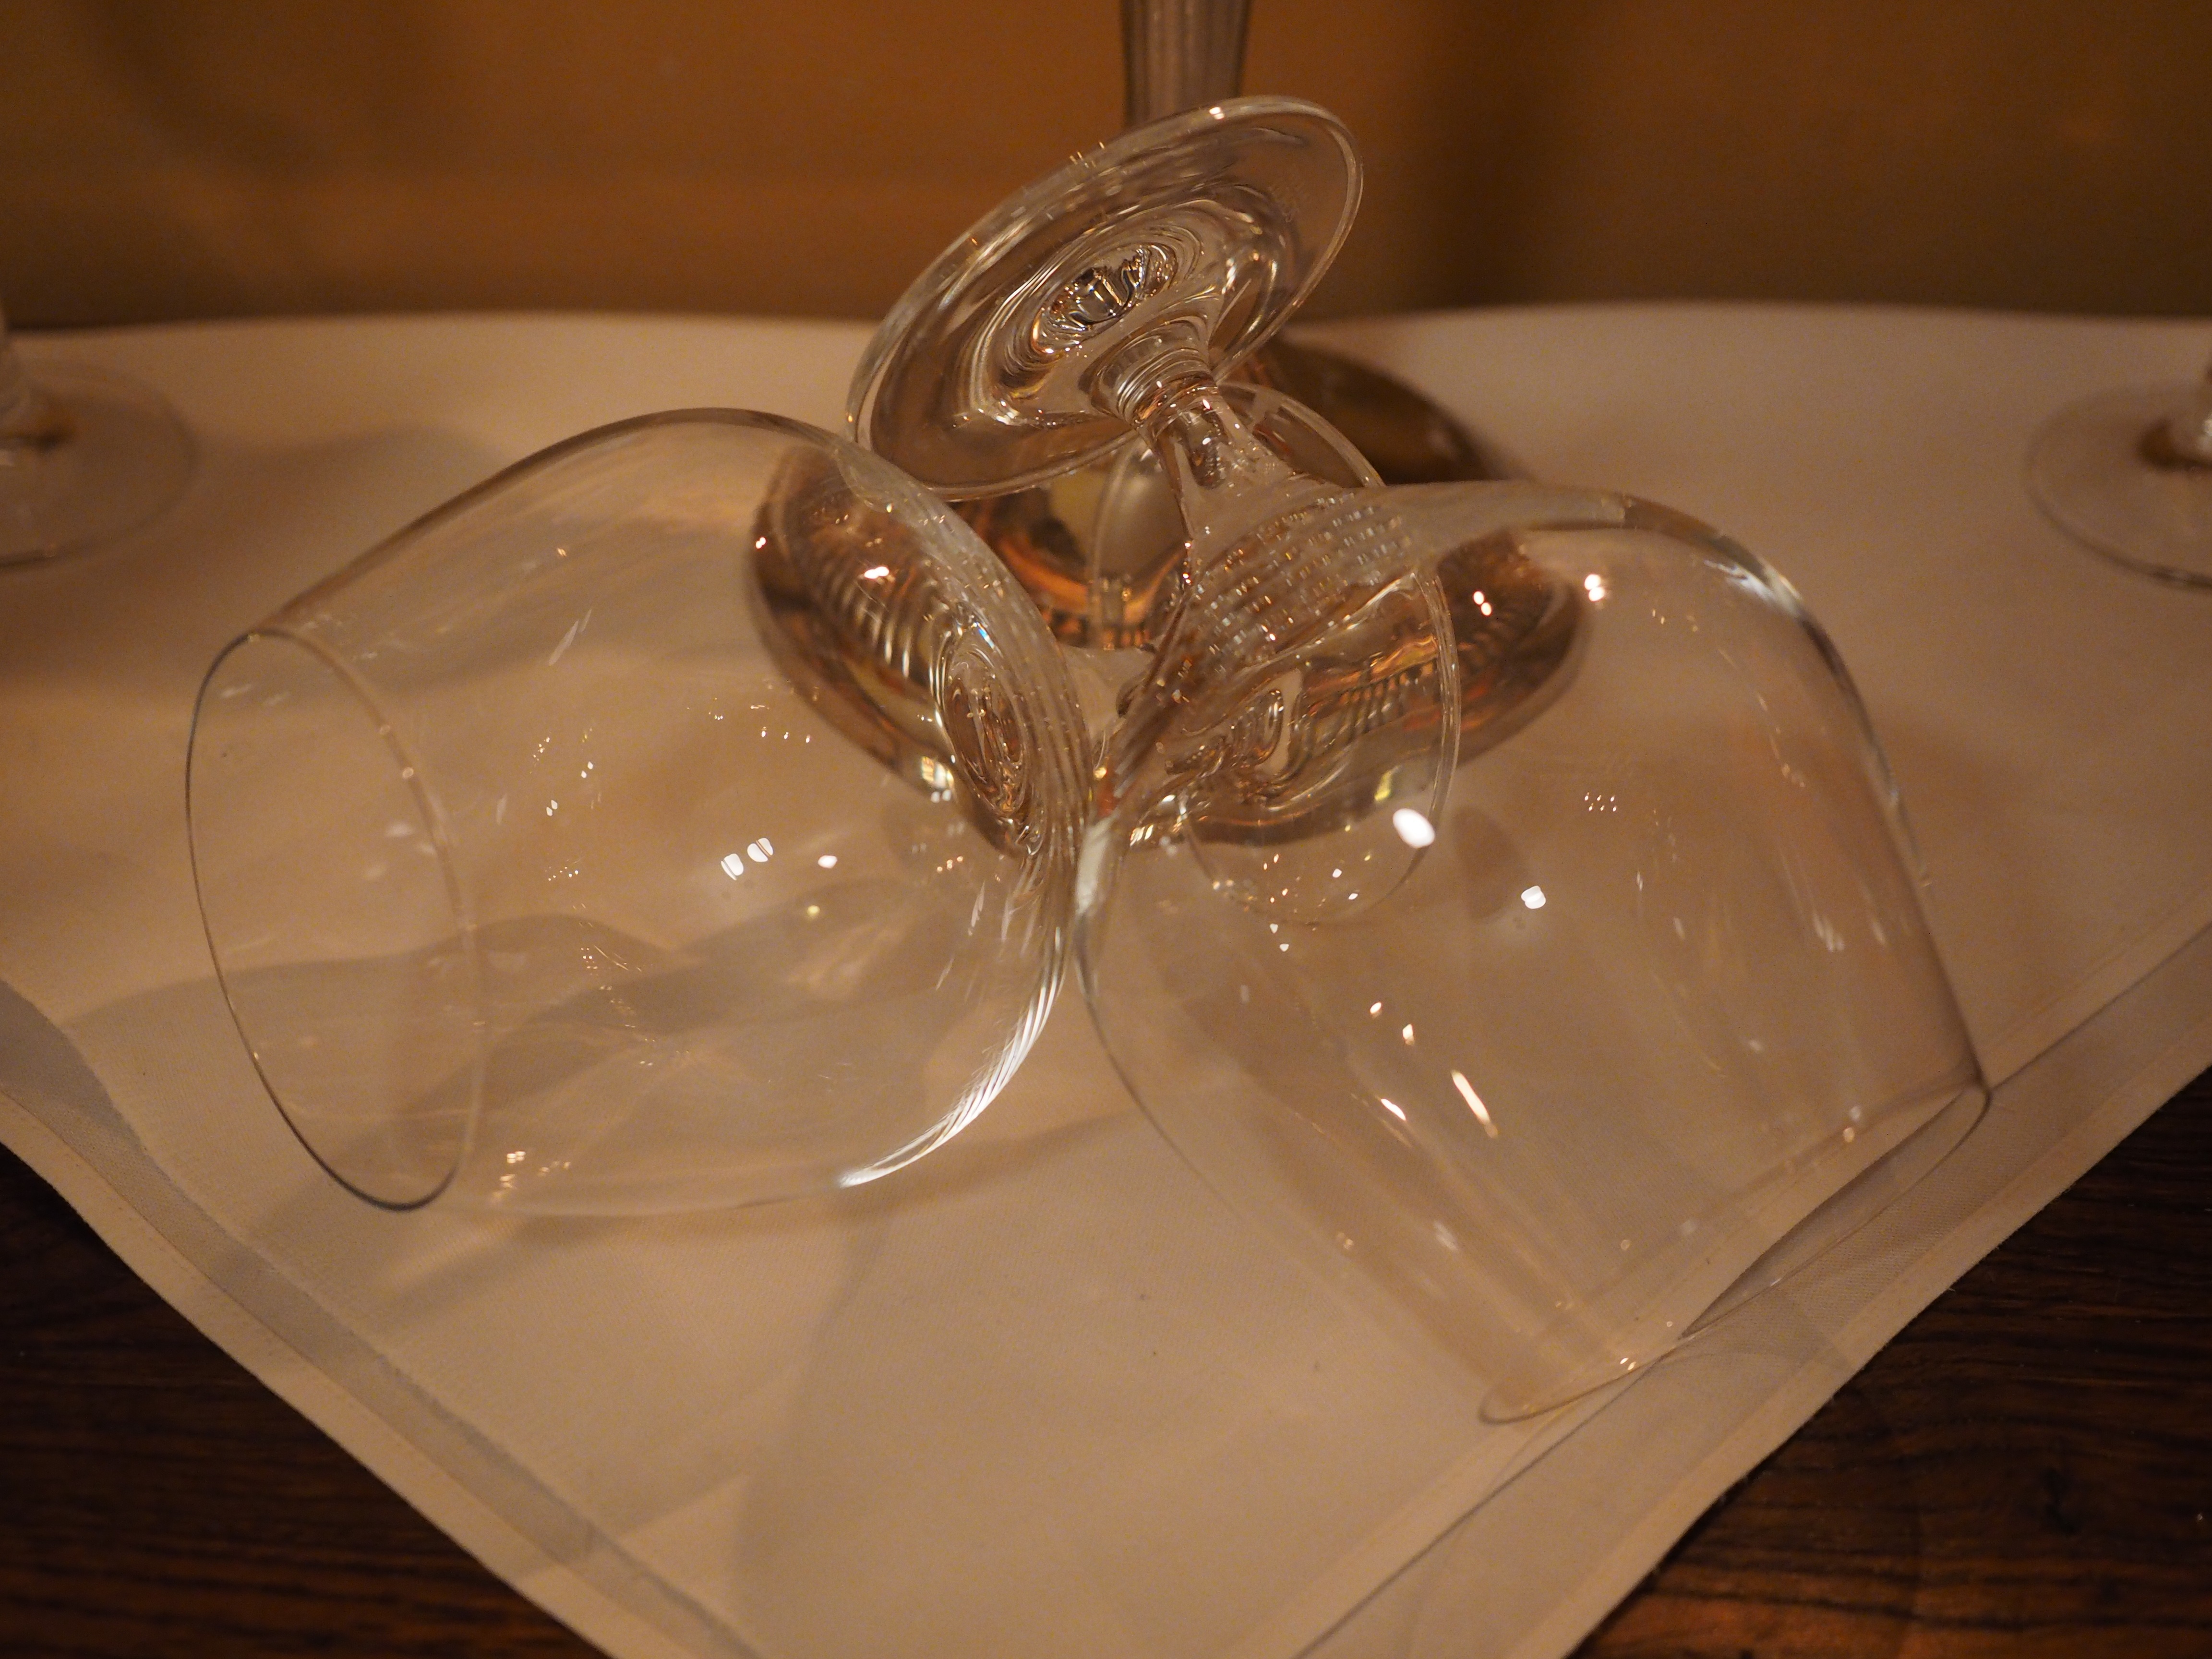
table, glass, lighting, glasses, romans, wine glasses, drinking cup, crystal glass, centrepiece